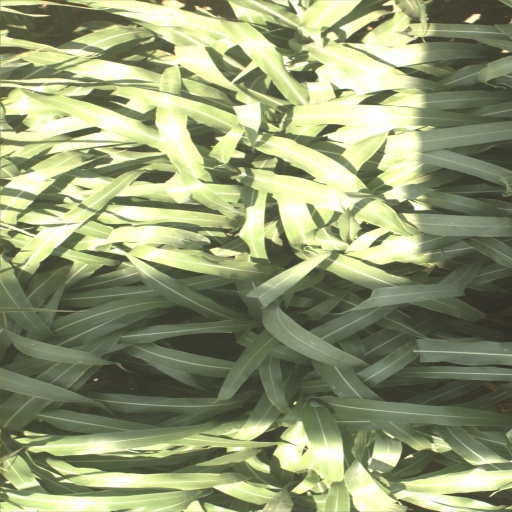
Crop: sorghum